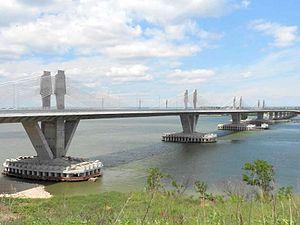
Cette liste de ponts de Bulgarie présente les ponts remarquables de Bulgarie, tant par leurs caractéristiques dimensionnelles, que par leur intérêt architectural ou historique.
Cette liste contient les ponts présents sur le Danube.
Le pont Calafat-Vidin est un pont routier et ferroviaire entre les villes de Calafat en Roumanie et de Vidin en Bulgarie. Au moment que le pont était mis en service, on l'a donné son nom officiel « Pont de la nouvelle Europe », mais les Bulgares l'appellent simplement « Дунав мост 2 », donc le deuxième pont sur la Danube, le premier pont étant celui entre Ruse et Giurgiu, à 400km en aval de Vidin.